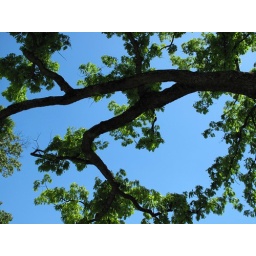
branches against a blue sky